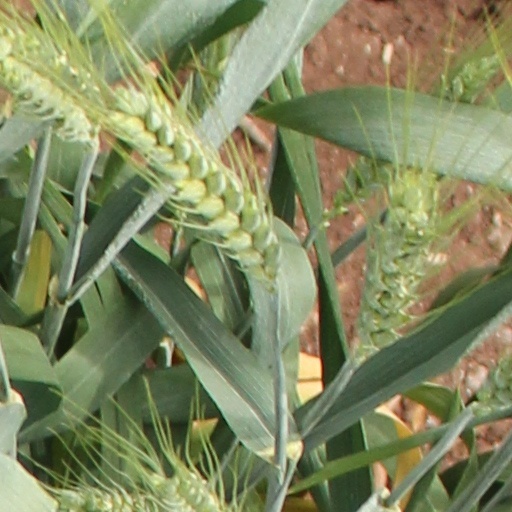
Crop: wheat